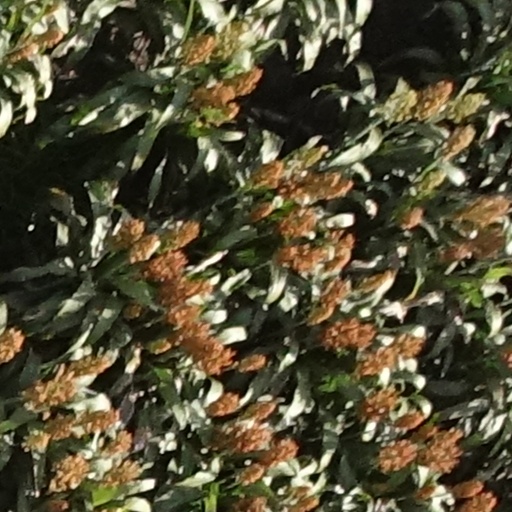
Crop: sorghum